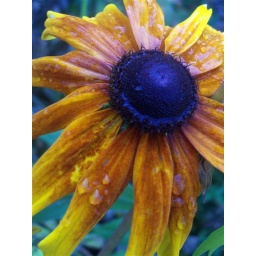
the sky is reflected in the water logged flower